2012 Roger Federer tennis season

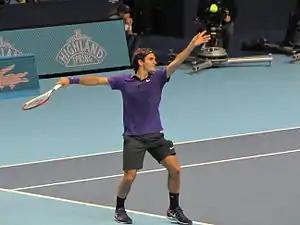
Federer at the 2012 World Tour Finals.

Federer next played at his eleventh ATP World Tour Finals, where he was the two-time defending champion. He was drawn into Group B, which included David Ferrer of Spain, Juan Martín del Potro of Argentina, and Janko Tipsarević of Serbia. He first faced Tipsarević, and dropped only eight points on serve en route to defeating him in straight sets in an hour and nine minutes. With his win over Tipsarević, Federer recorded his fortieth ATP World Tour Finals win, surpassing Ivan Lendl's record of ATP World Tour Finals win. Federer then played Ferrer, and beat him in a tight second-set tiebreak after Federer clinched the first set on a break of Ferrer's serve. Federer's win marked his fourteenth consecutive win over Ferrer and also qualified him for the semifinals. Federer played del Potro to wrap up the round robin, and found himself one set down after del Potro clinched a first-set tiebreak. Federer broke del Potro early in the second set, and held the lead to level the match at one set all. However, del Potro responded by breaking him early in the third set, and Federer's unforced errors ultimately cost him the game and the match. Federer's loss meant that his streak of 12 matches won at the ATP World Tour Finals was broken. Even with the loss, Federer finished first in the group, and advanced to the semifinals, where he faced Andy Murray, who he had last played at the Shanghai Rolex Masters. Murray started out strong, breaking Federer in the first game of the set, but Federer recovered by breaking Murray later in the set. The first set eventually went to a tiebreak, and Federer found himself with two set points, converting the second to take a one-set lead. Federer then flew through the second set, breaking Murray twice en route to winning the match in just over an hour and a half. With his win, Federer advanced to his eighth final, where he played Novak Djokovic. Federer held an early lead in the first set, but Djokovic managed to level the set and ended up pulling out to a one-set lead after winning a very tight first-set tiebreak. In the second set, Djokovic was able to convert a decisive break point on Federer's serve late in the set and he subsequently served out the match to win his second end of season championship. The loss denied Federer a chance to tie Ivan Lendl's record of three consecutive ATP World Tour Finals titles. Federer's loss also cost him a chance at tying John McEnroe's record of 77 career titles won.